Dufferin County

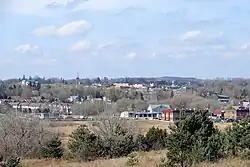
Plateau around Orangeville

Dufferin County is the highest plateau immediately south of Georgian Bay, and as such forms the watershed divide between the four lakes: Huron, Erie, Ontario and Simcoe. Four rivers — Saugeen, Grand, Credit and Nottawasaga — take their rise in Dufferin or in adjacent townships and drain through the county.